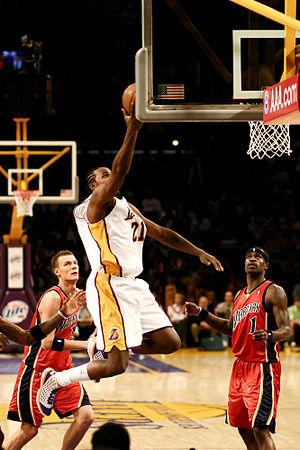
Ronny Turiaf, né le 13 janvier 1983 à Fort-de-France en Martinique, est un ancien joueur français de basket-ball, évoluant au poste d'intérieur. Il obtient un titre de champion de la National Basketball Association avec le Heat de Miami lors de la saison 2011-2012.